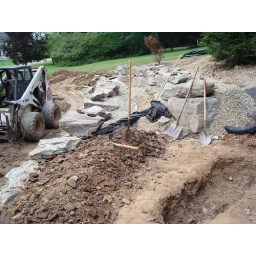
Another stone retention wall and the beginnings of a small pond showing in the bottom right hand corner